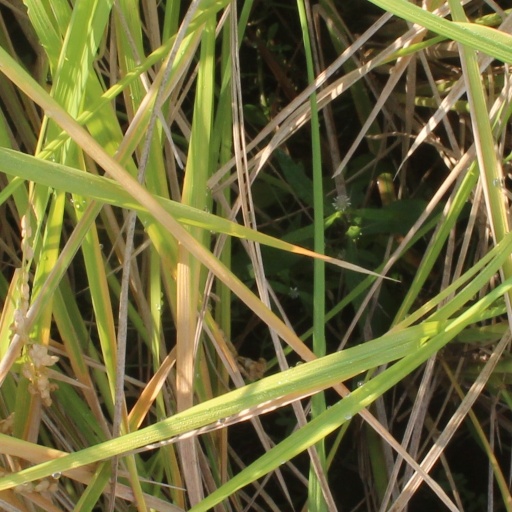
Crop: rice